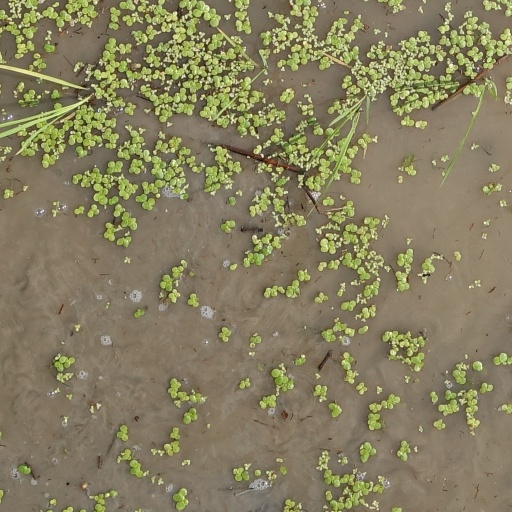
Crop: rice